Ushanka

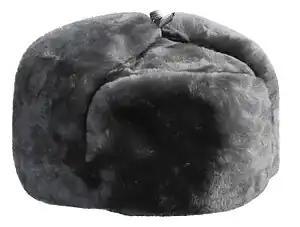
Sheepskin ushanka winter hat with earflaps

An ushanka (from), also called an ushanka-hat, is a Russian fur hat with ear-covering flaps that can be tied up on the crown of the cap, or fastened at the chin to protect the ears, jaw, and lower chin from the cold.